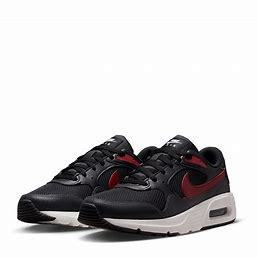
Brand: Nike
Model: Air Max SC